Marc Bloch

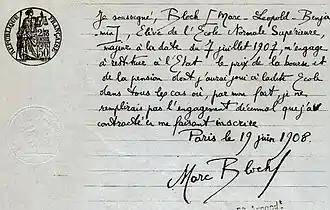
Bloch's official engagement papers for the "l'École Normale Supérieure" in 1908 for a 10-year period

By this time, changes were taking place in French academia. In Bloch's own speciality of history, attempts were being made at instilling a more scientific methodology. In other, newer departments such a sociology, efforts were made at establishing an independent identity. Bloch graduated in 1908 with degrees in both geography and history (Davies notes, given Bloch's later divergent interests, the significance of the two qualifications). He had a high respect for historical geography, then a speciality of French historiography, as practised by his tutor Vidal de la Blache whose "Tableau de la géographie" Bloch had studied at the ÉNS, and Lucien Gallois. Bloch applied unsuccessfully for a fellowship at the "Fondation Thiers". As a result, he travelled to Germany in 1909 where he studied demography under Karl Bücher in Leipzig and religion under Adolf Harnack in Berlin; he did not, however, particularly socialise with fellow students while in Germany. He returned to France the following year and again applied to the "Fondation", this time successfully. Bloch researched the medieval Île-de-France in preparation for his thesis. This research was Bloch's first focus on rural history. His parents had moved house and now resided at the Avenue d'Orléans, not far from Bloch's quarters.